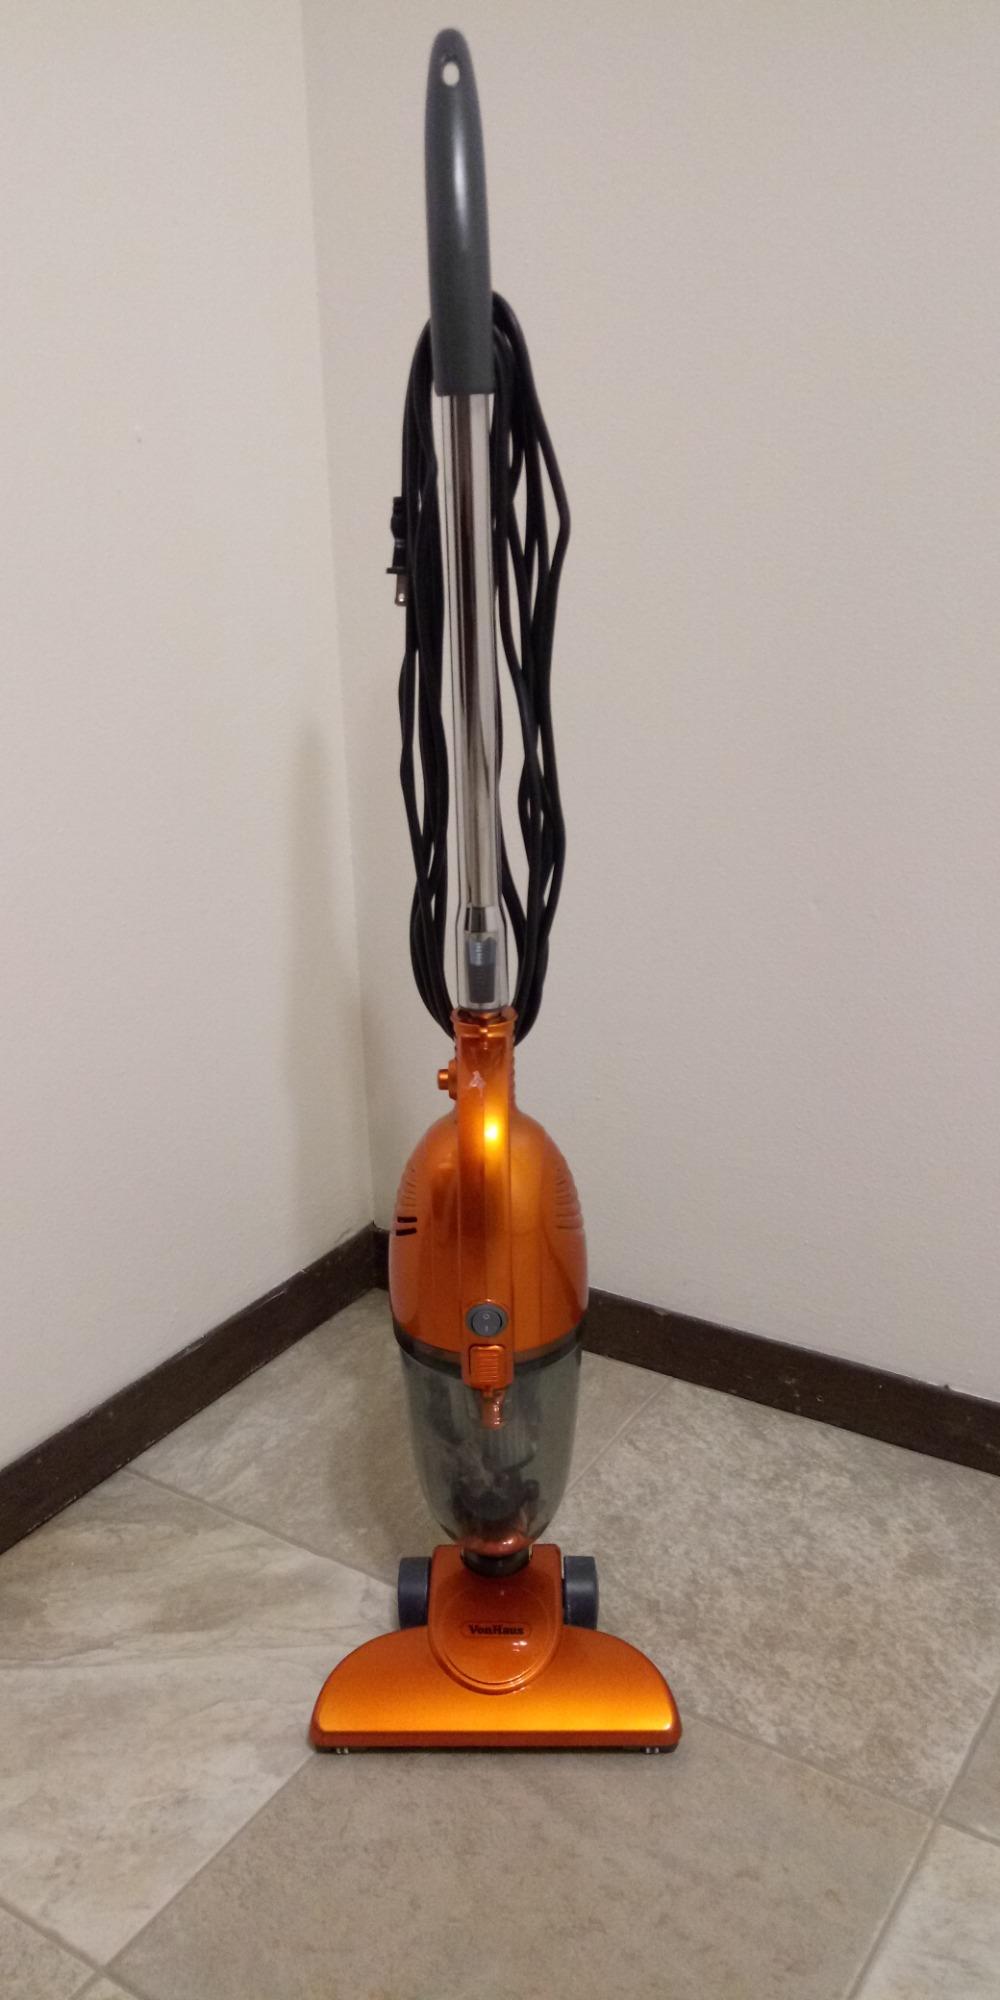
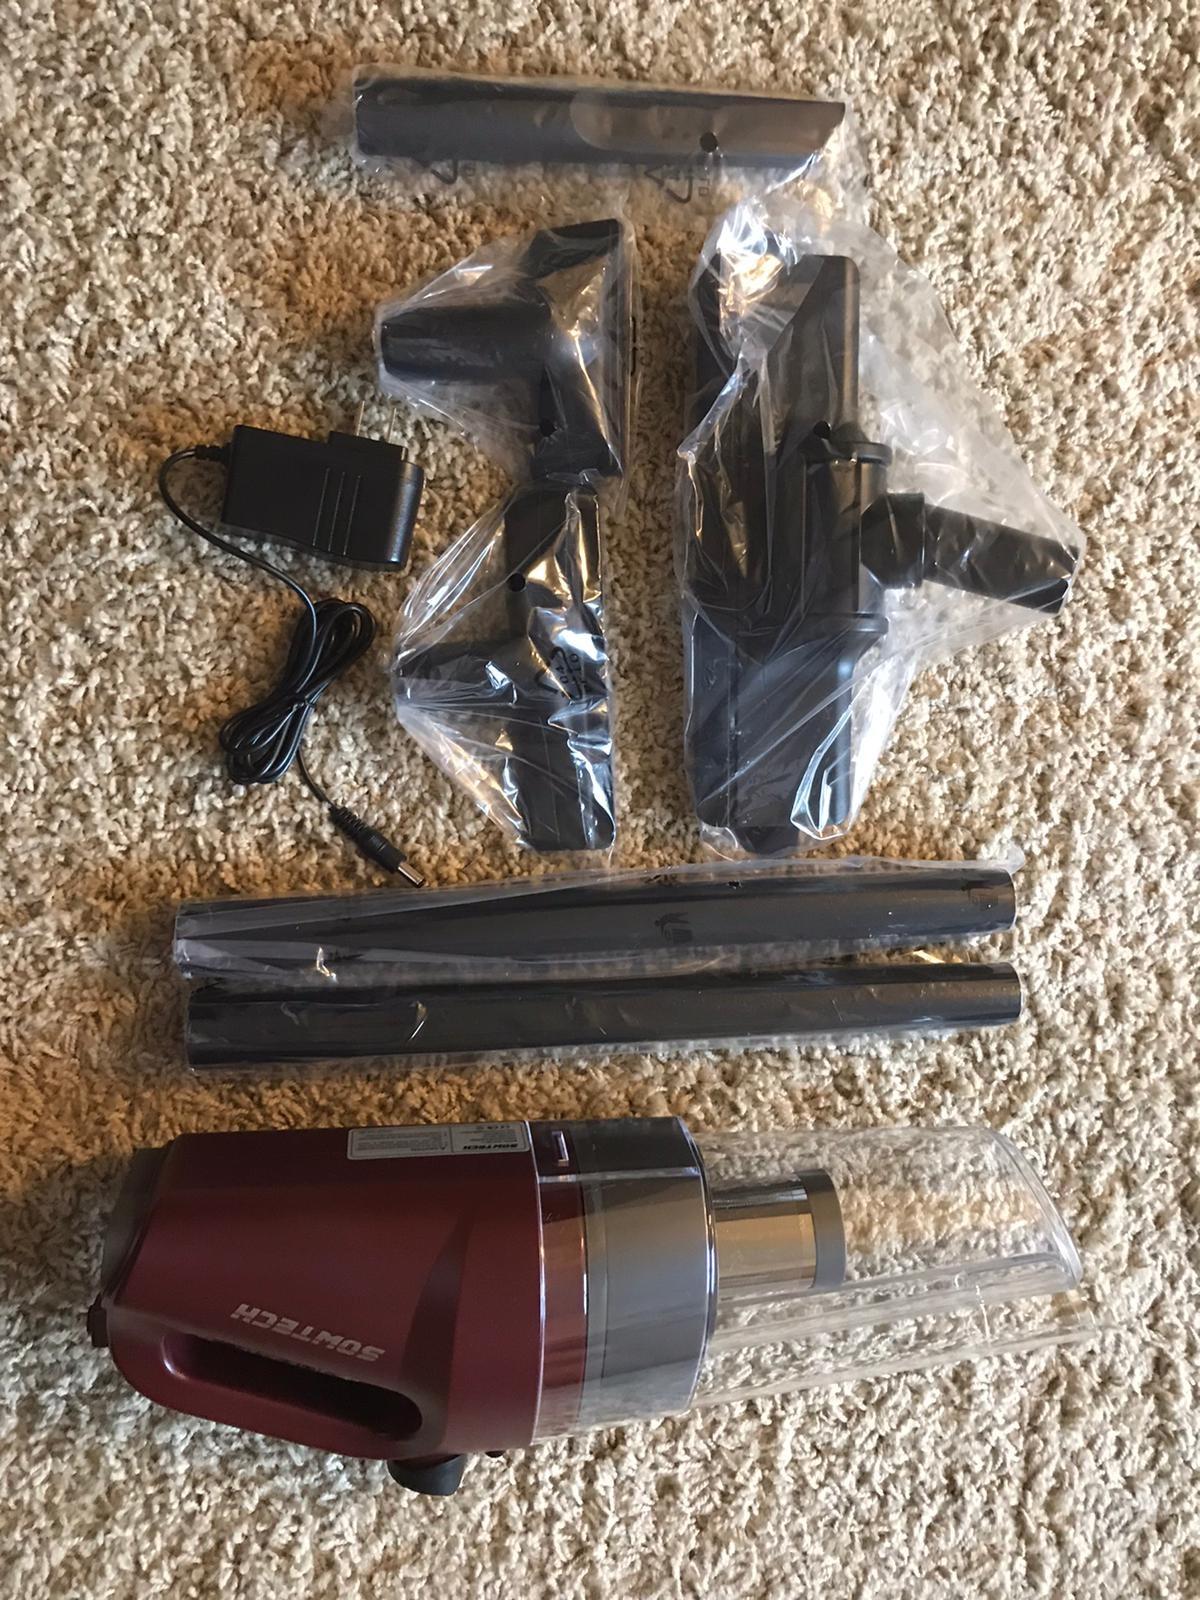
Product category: items_vacuum
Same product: no